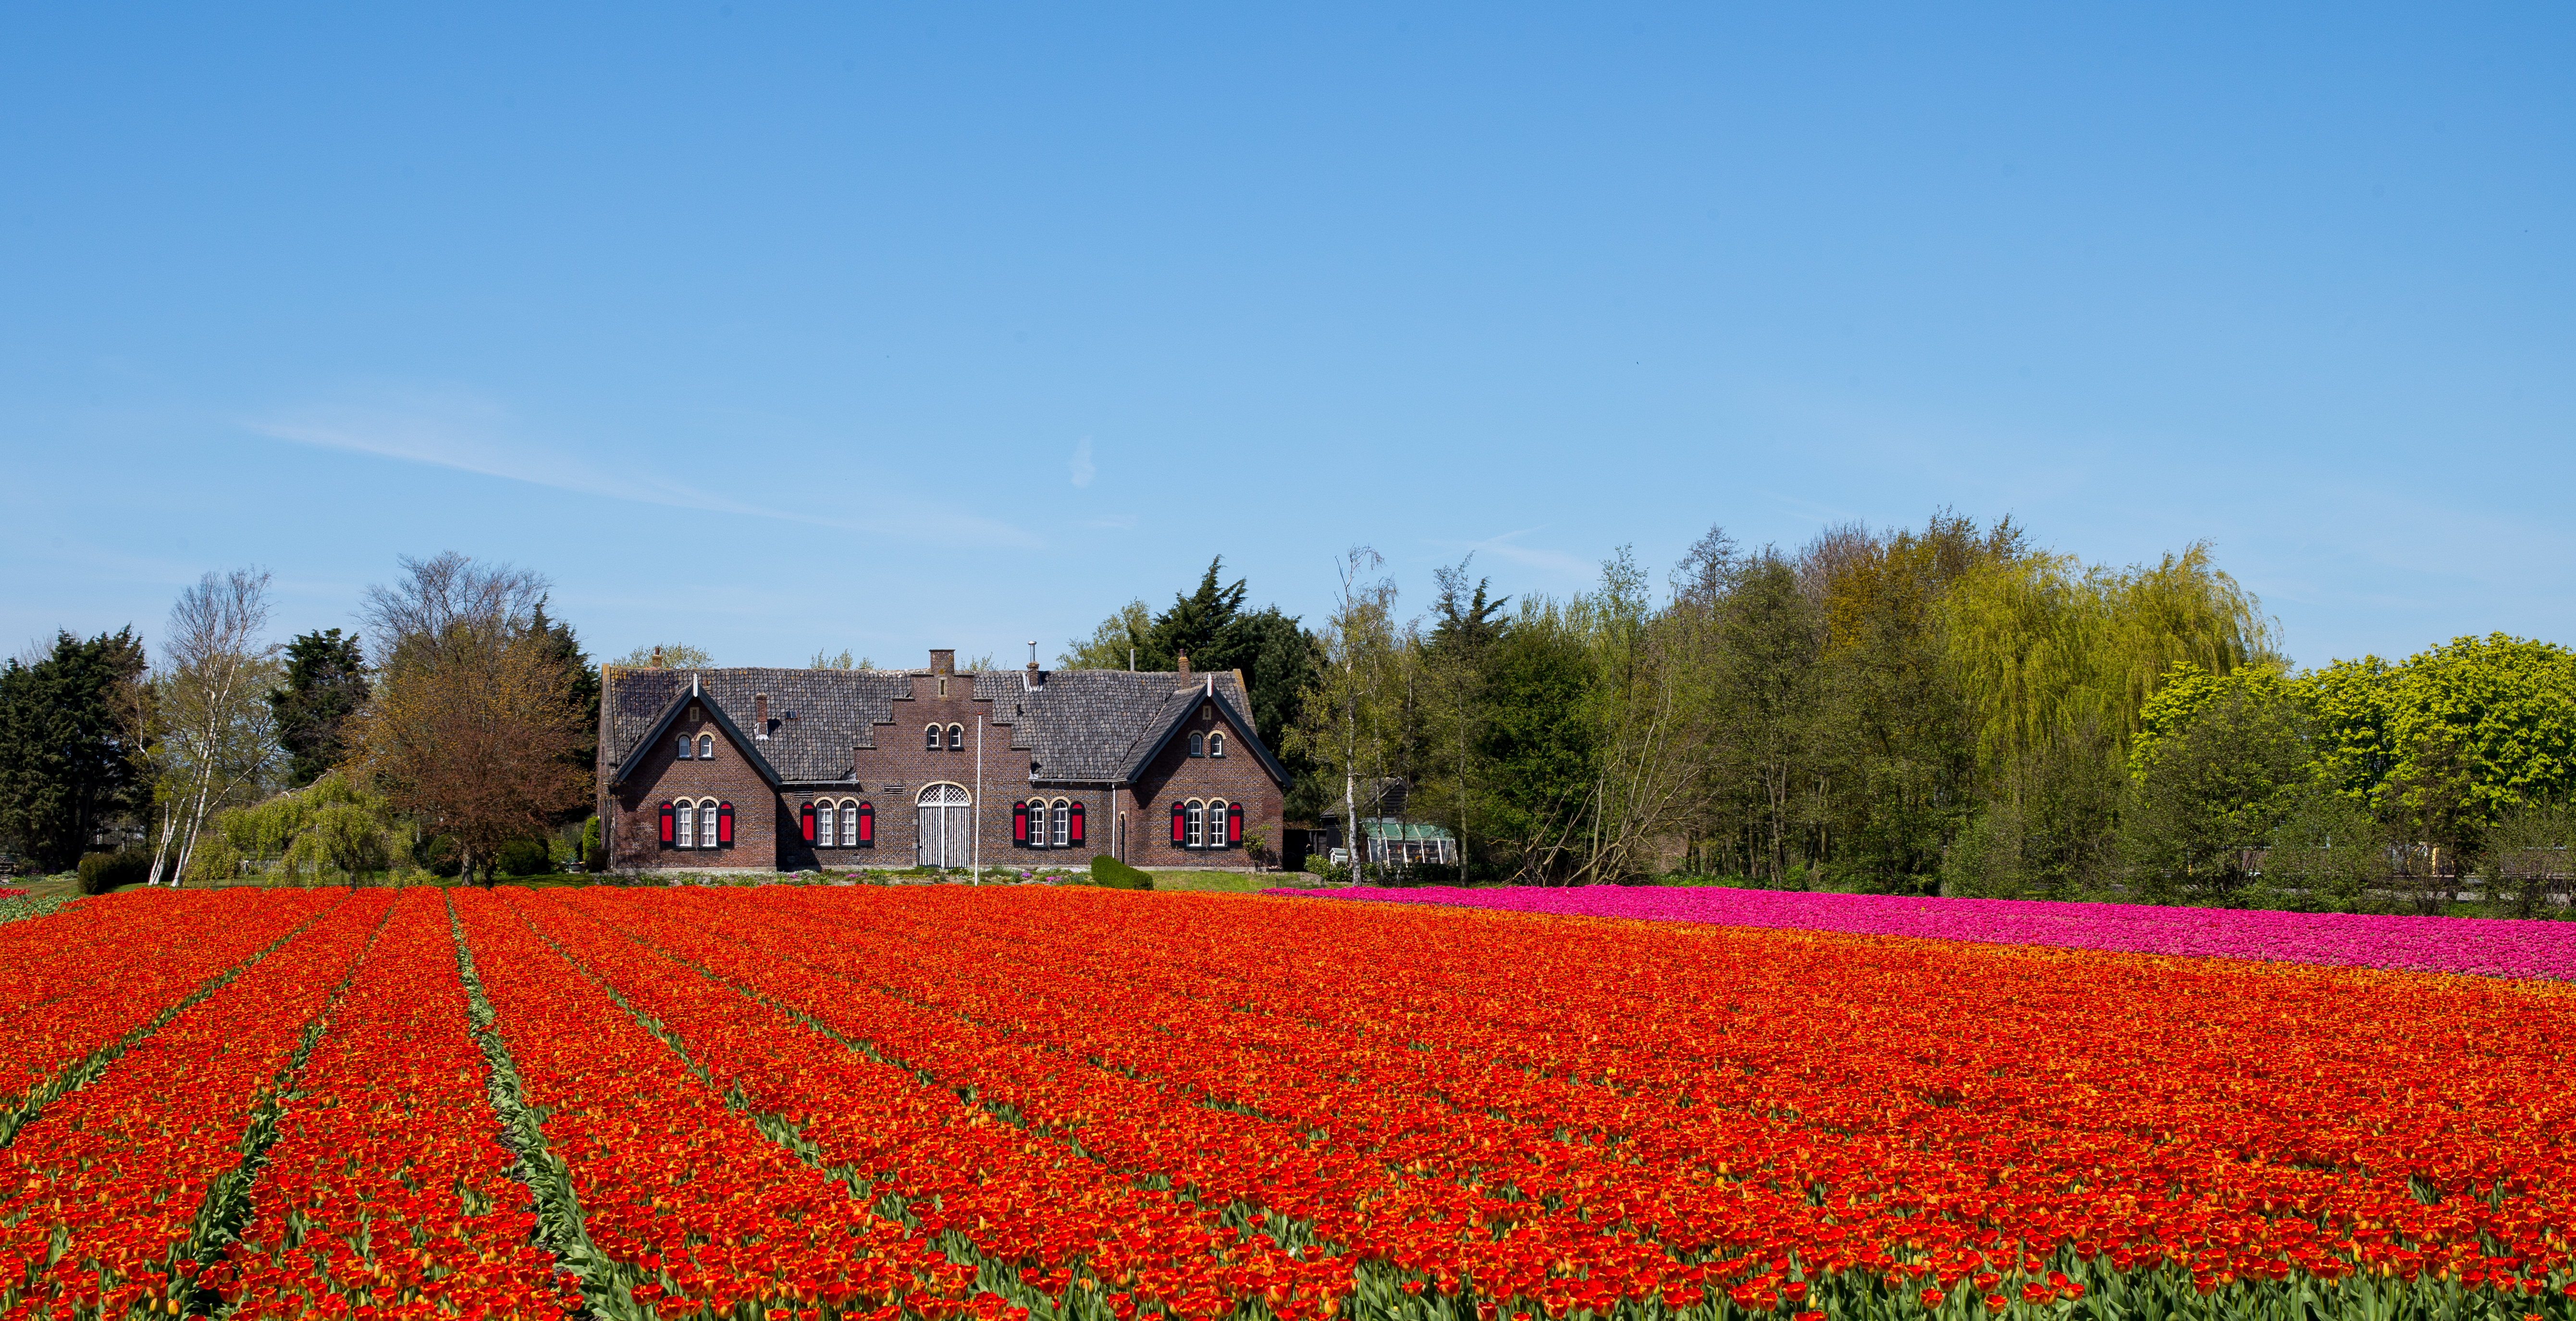
landscape, plant, field, farm, meadow, prairie, countryside, house, flower, tulip, rural, spring, red, agriculture, flowers, sunny, holland, nederland, netherlands, m, rows, dutch, 50, tulips, leica, 240, summilux, niederlande, holandsko, fileds, rural area, flowering plant, land plant